History of Knott's Berry Farm

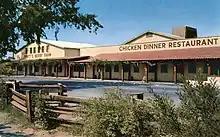
Mrs. Knott's Chicken Dinner Restaurant at Knott's Berry Farm in Orange County, California, ca. 1955.

The Gun Shop (1946) was copied from a building in Angel's Camp, an old mining town in California's Mother Lode country. Typically mining towns, the early buildings were tents. These were followed by wooden buildings, and often followed by a disastrous fire that would sweep through the town. Following such fires, often fireproof structures would be built out of stone, brick or adobe. The Gun Shop represents such structures. It's iron doors could be closed to further protect it from fire, or if need be, from flying bullets.